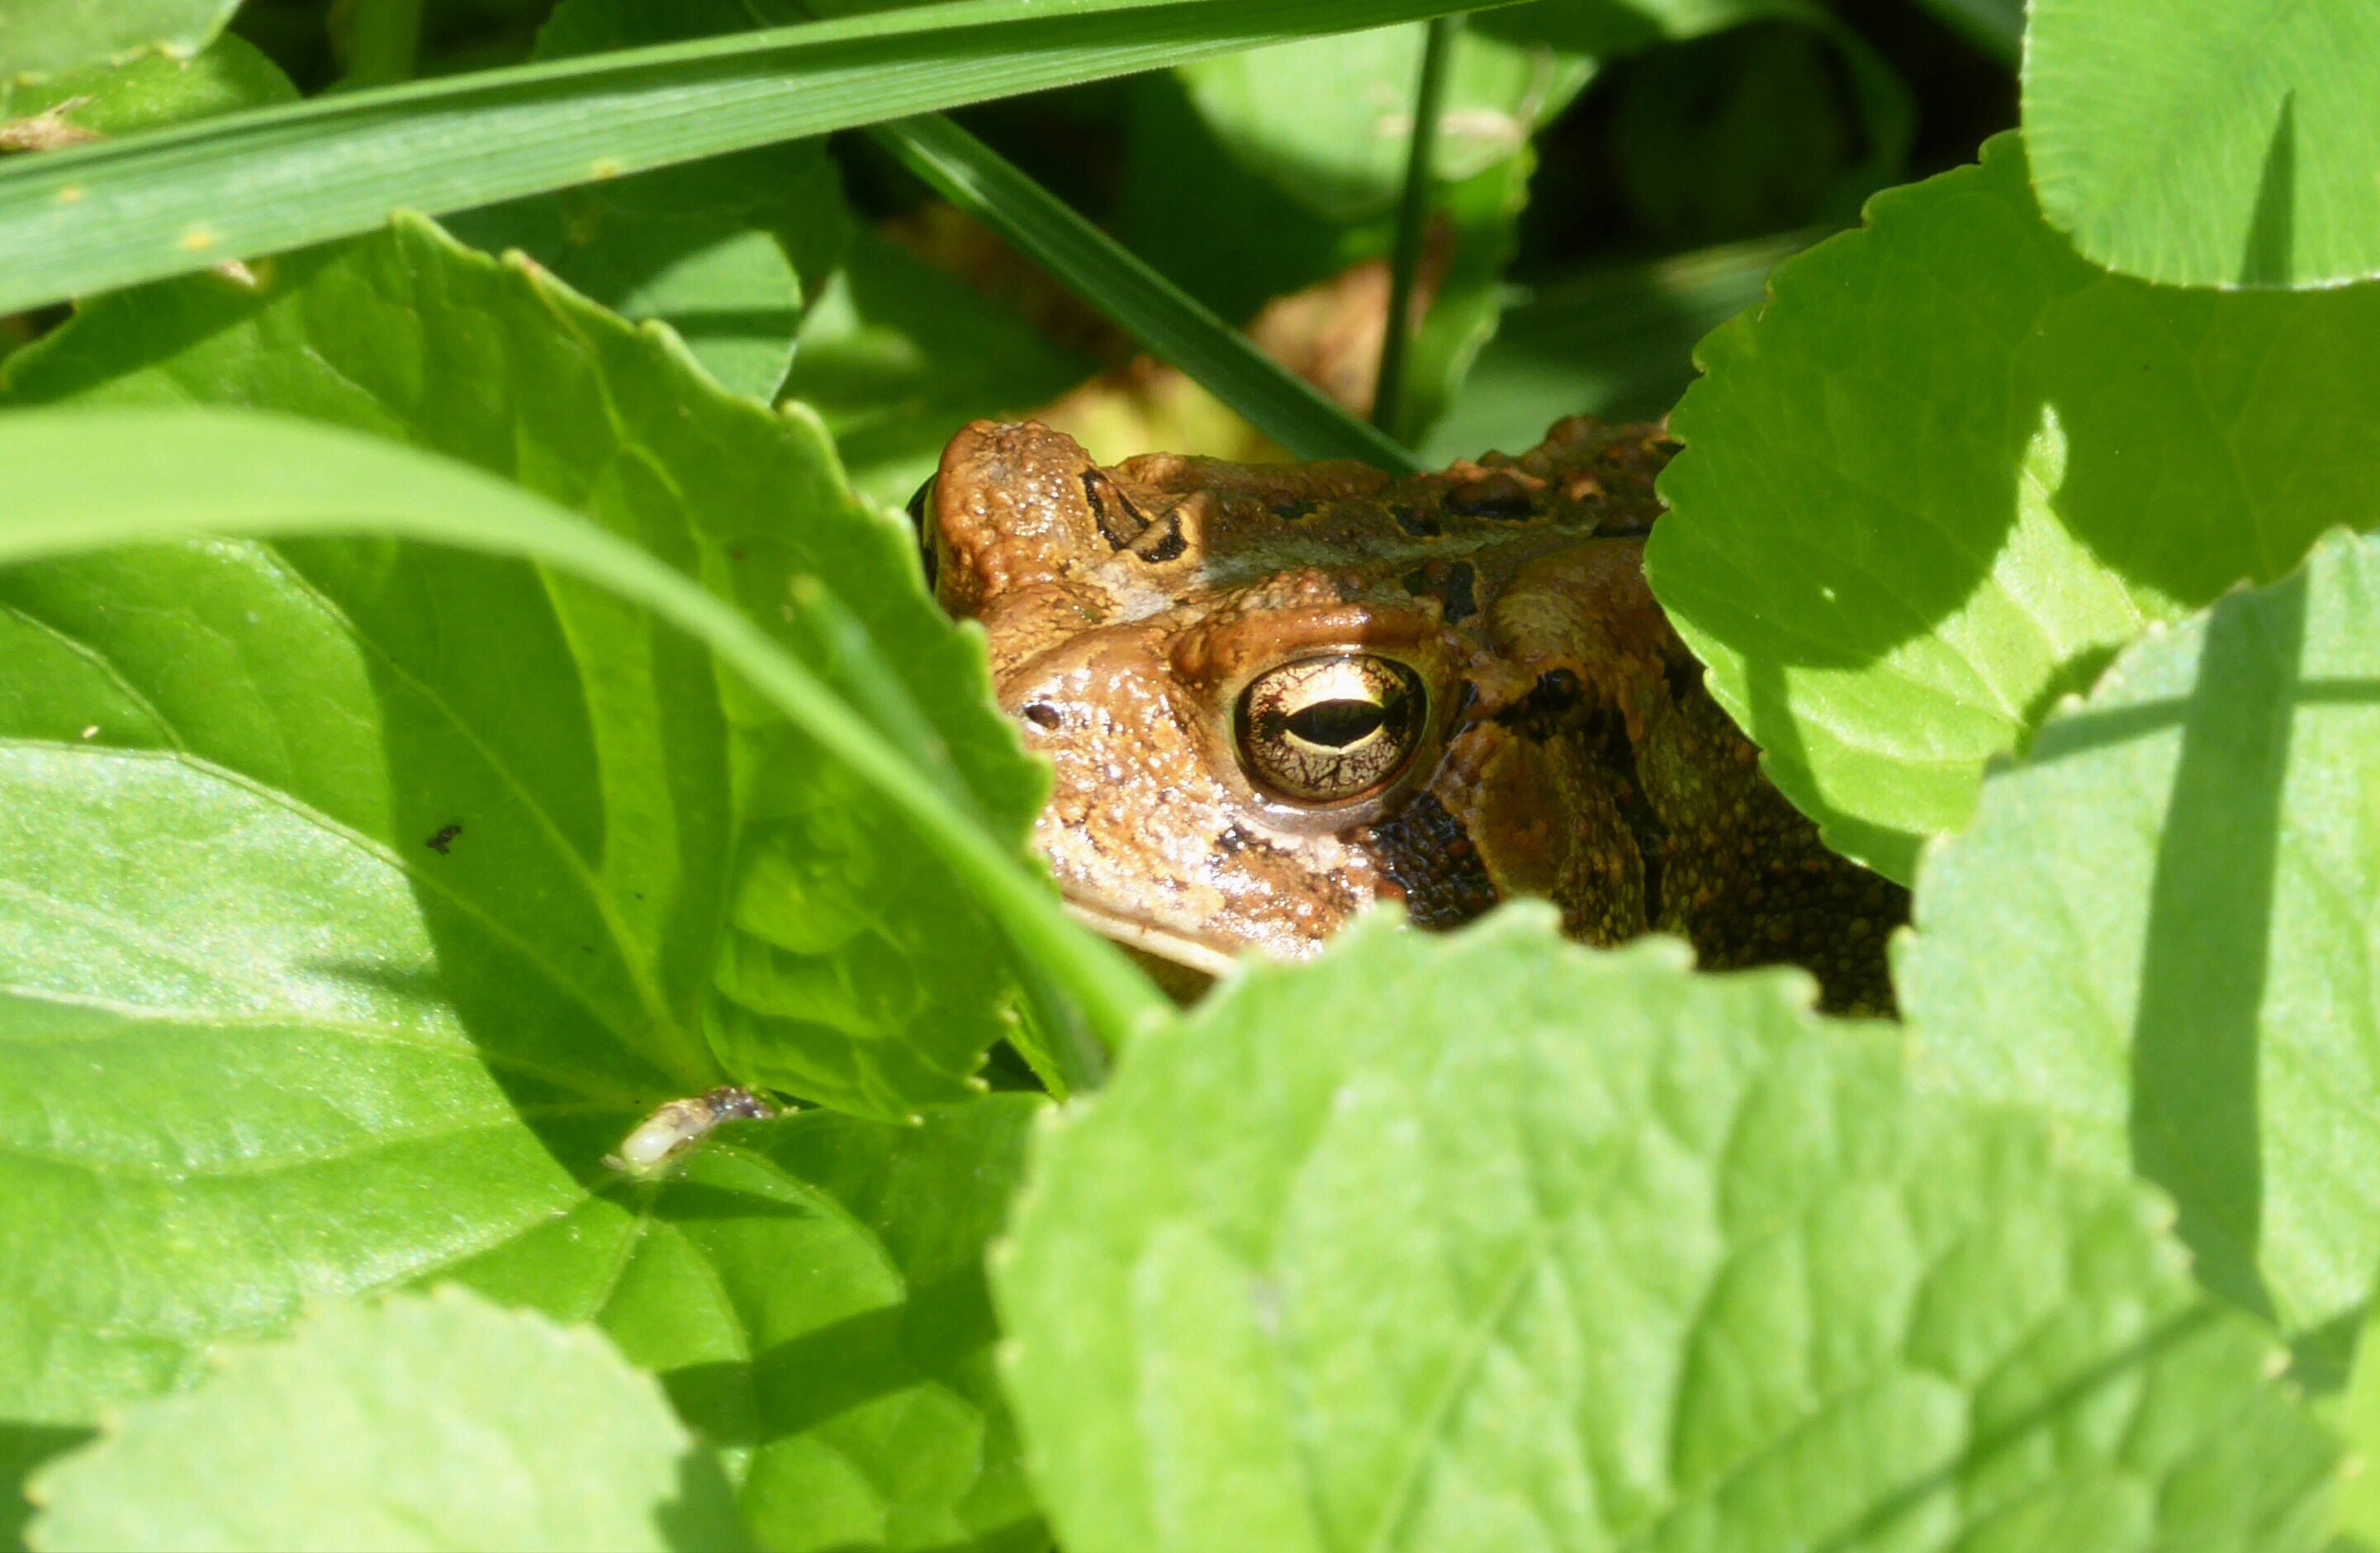
leaf, flower, wildlife, green, insect, frog, amphibian, fauna